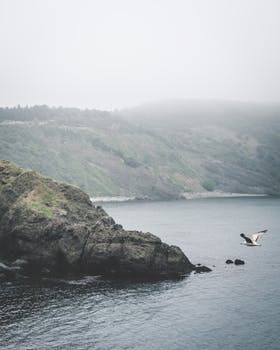
Label: No Watermark